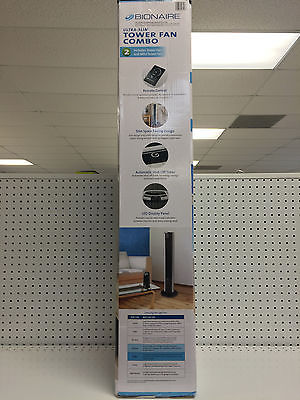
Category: fan